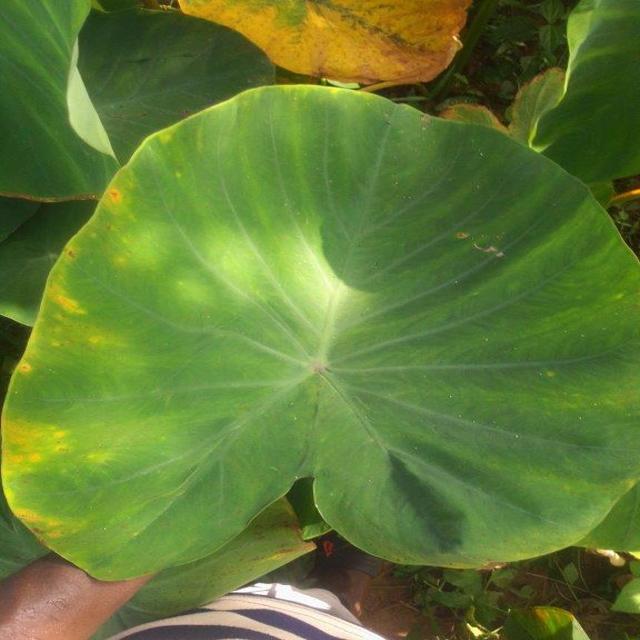
Label: Early_Blight